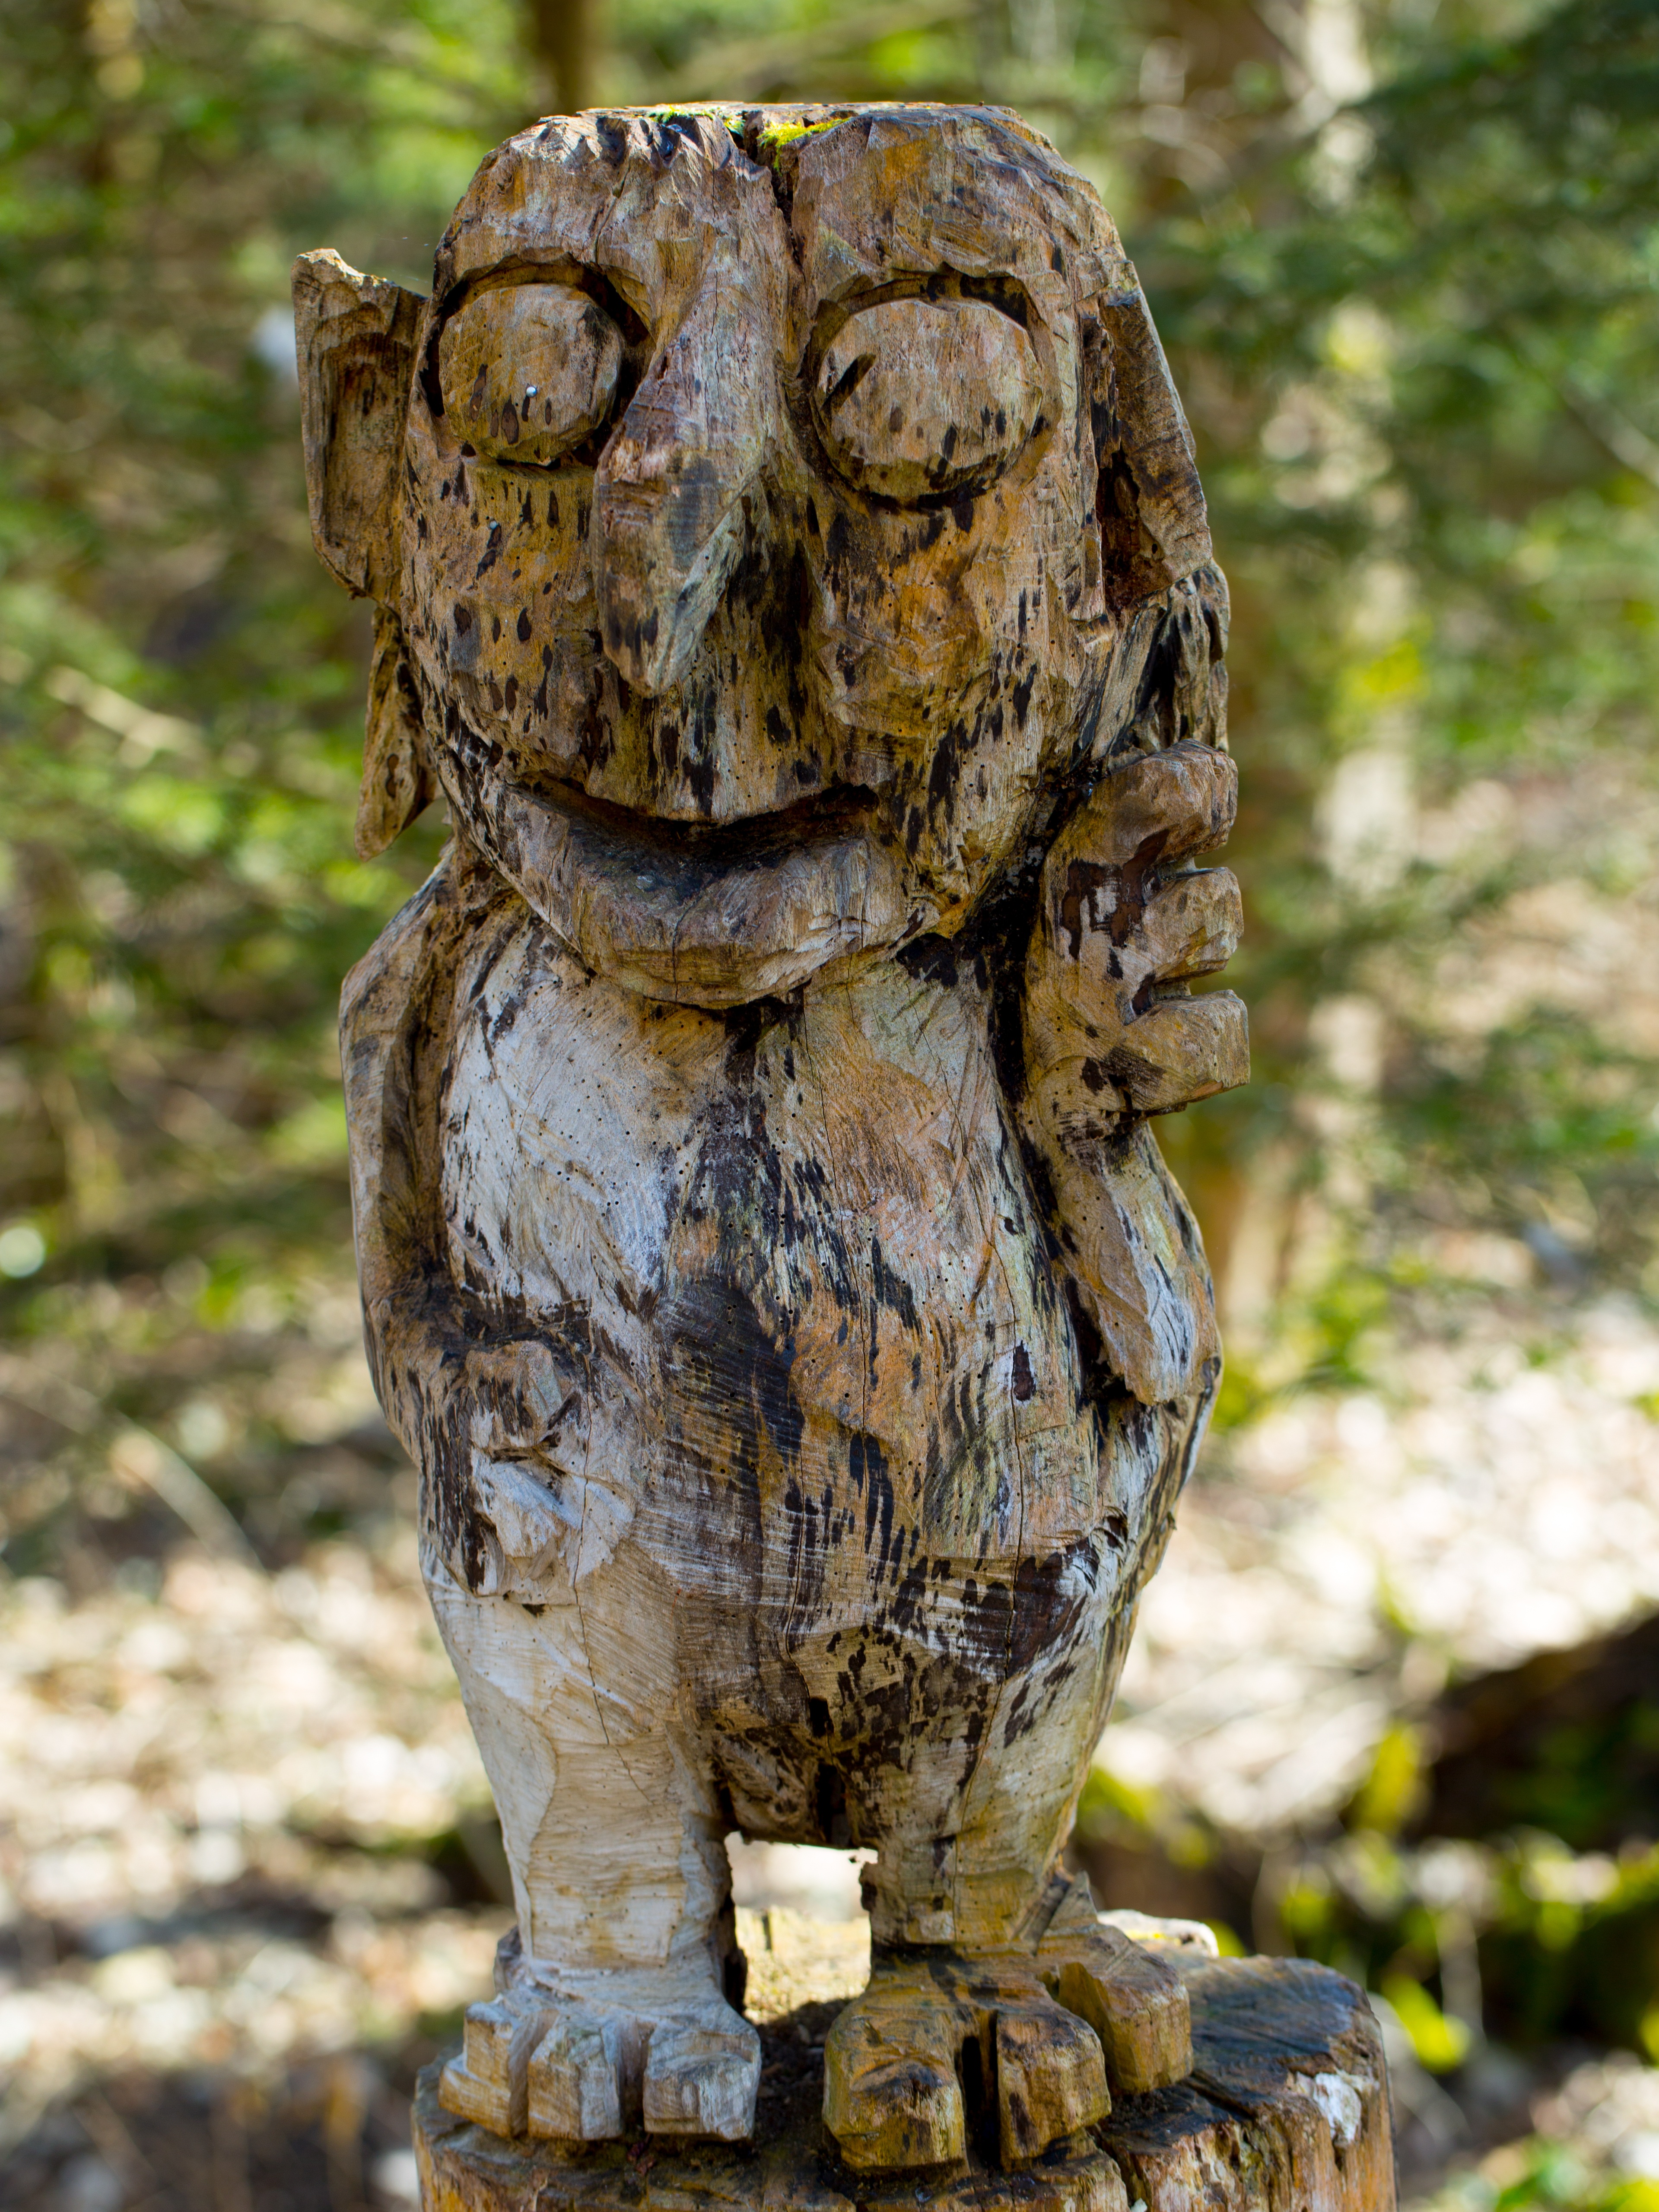
work, nature, forest, rock, wood, view, profile, monument, wildlife, statue, portrait, owl, smile, laugh, carve, trees, face, sculpture, nose, eyes, art, stand, figure, happy, look, joy, carving, holzfigur, kobold, wood carving